Hamilton Watch Company

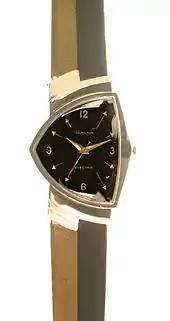
Hamilton Ventura, 1957

In 1951, Hamilton rebuffed a hostile takeover bid by the Benrus watch company. The fallout from the failed takeover action culminated in Hamilton Watch Co. vs Benrus Watch Co. (206 F.2d 738, 740 (2d Cir. 1953)), a Federal proceeding that is considered to be landmark case in the realm of Federal anti-trust case law.